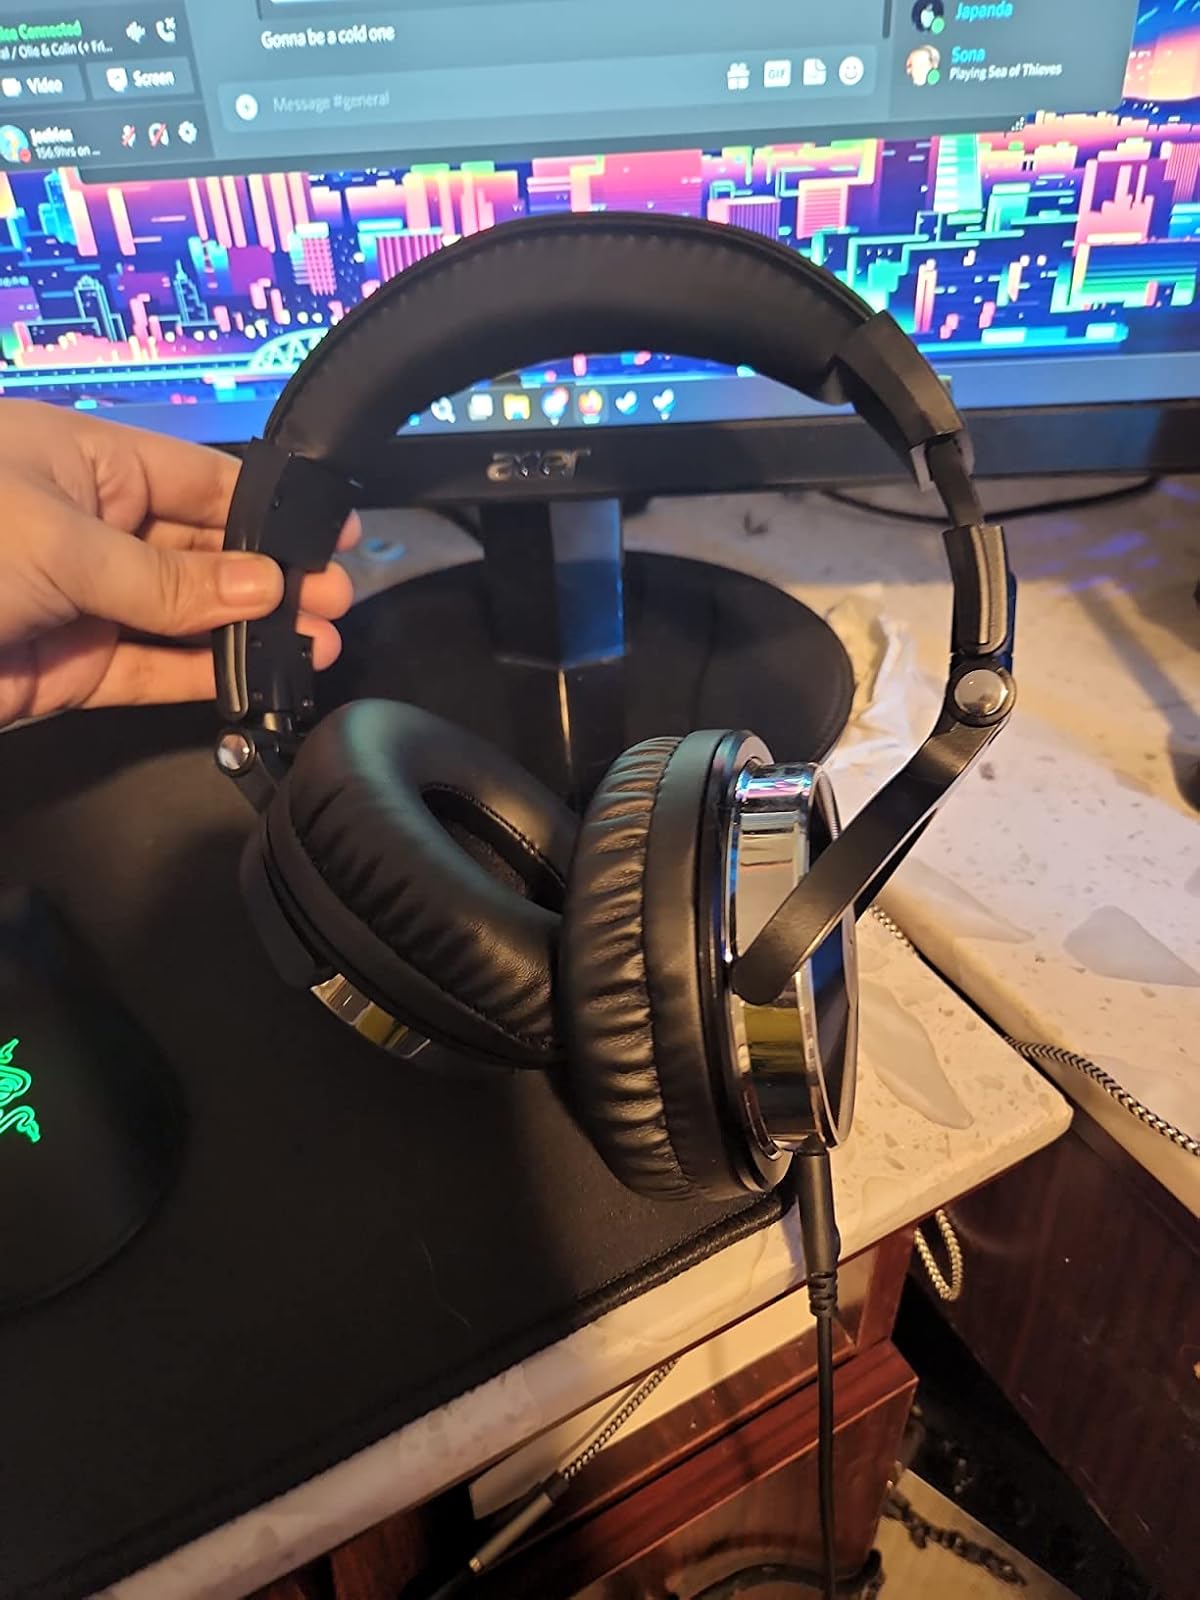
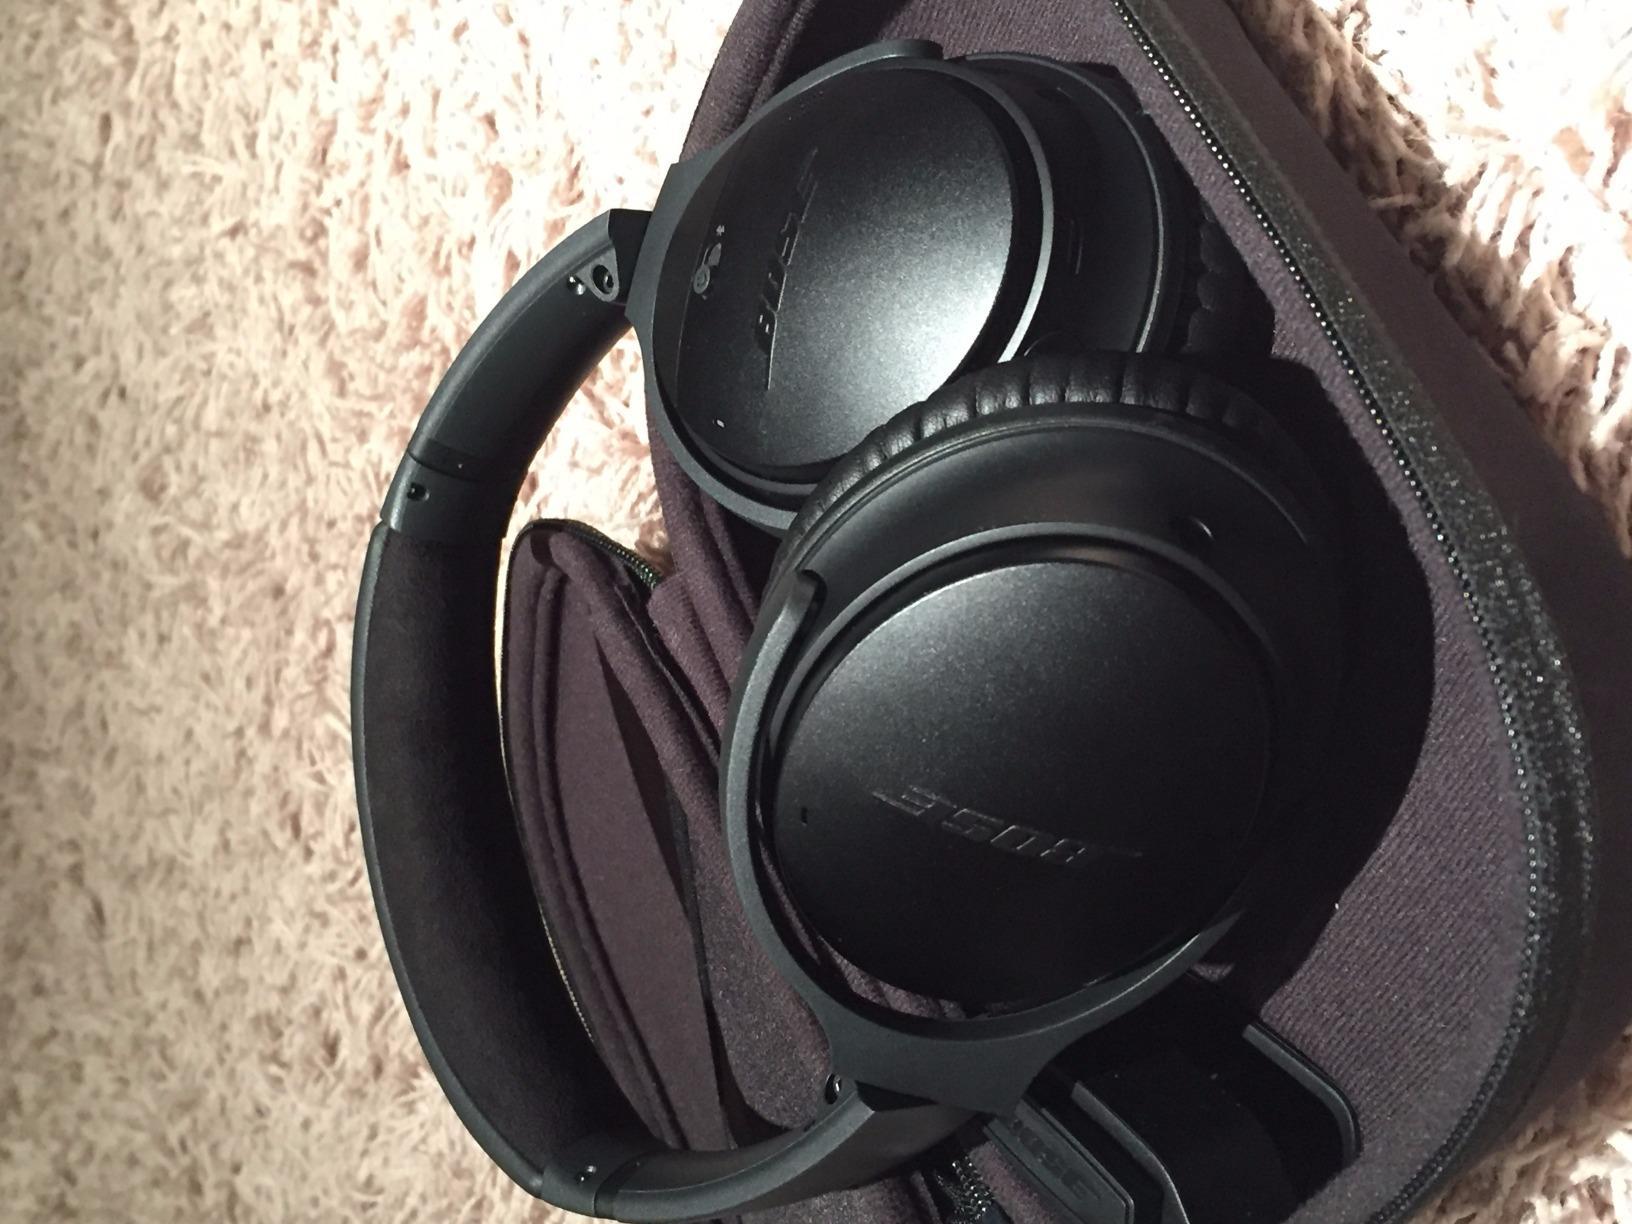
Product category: headphones
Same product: no